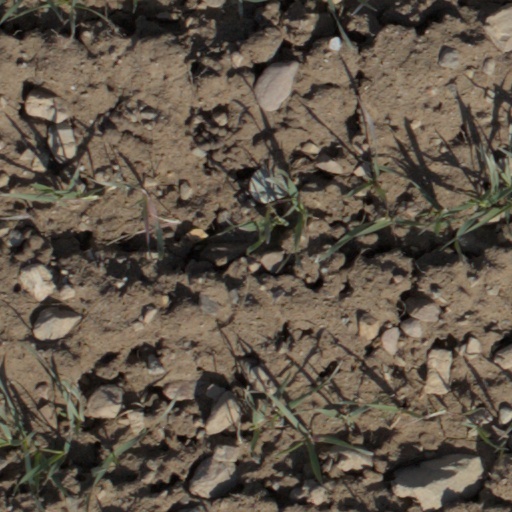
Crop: wheat